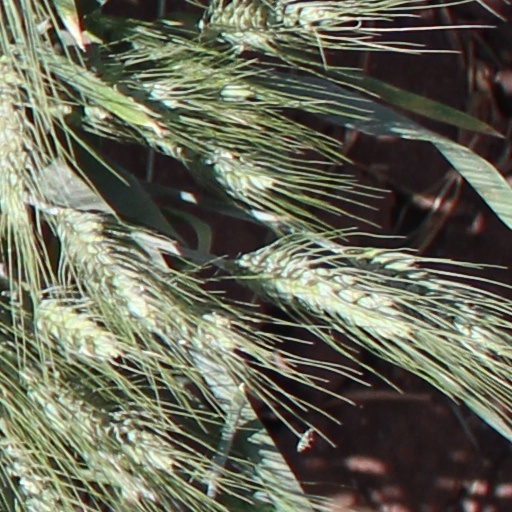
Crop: wheat